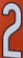
Number: 2